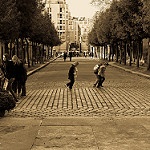
Scene: Outdoor